HP Essential

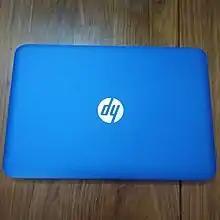
An HP Stream 11

The first generation Stream 11 Pro was introduced in January 2015, with the same 1366x768 11.6-inch display as Stream 11, but with a different keyboard.